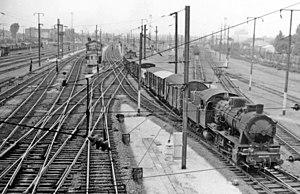
Il s'agit des locomotives acquises par les anciennes compagnies et réformées avant la création de la SNCF le 1ᵉʳ janvier 1938.
Construites à 5 350 exemplaires au total, les locomotives à vapeur du type G8.1 constituent très probablement une des séries les plus importantes en Europe avant 1938. Elles étaient des machines à quatre essieux moteurs couplés de disposition d’essieux 040.